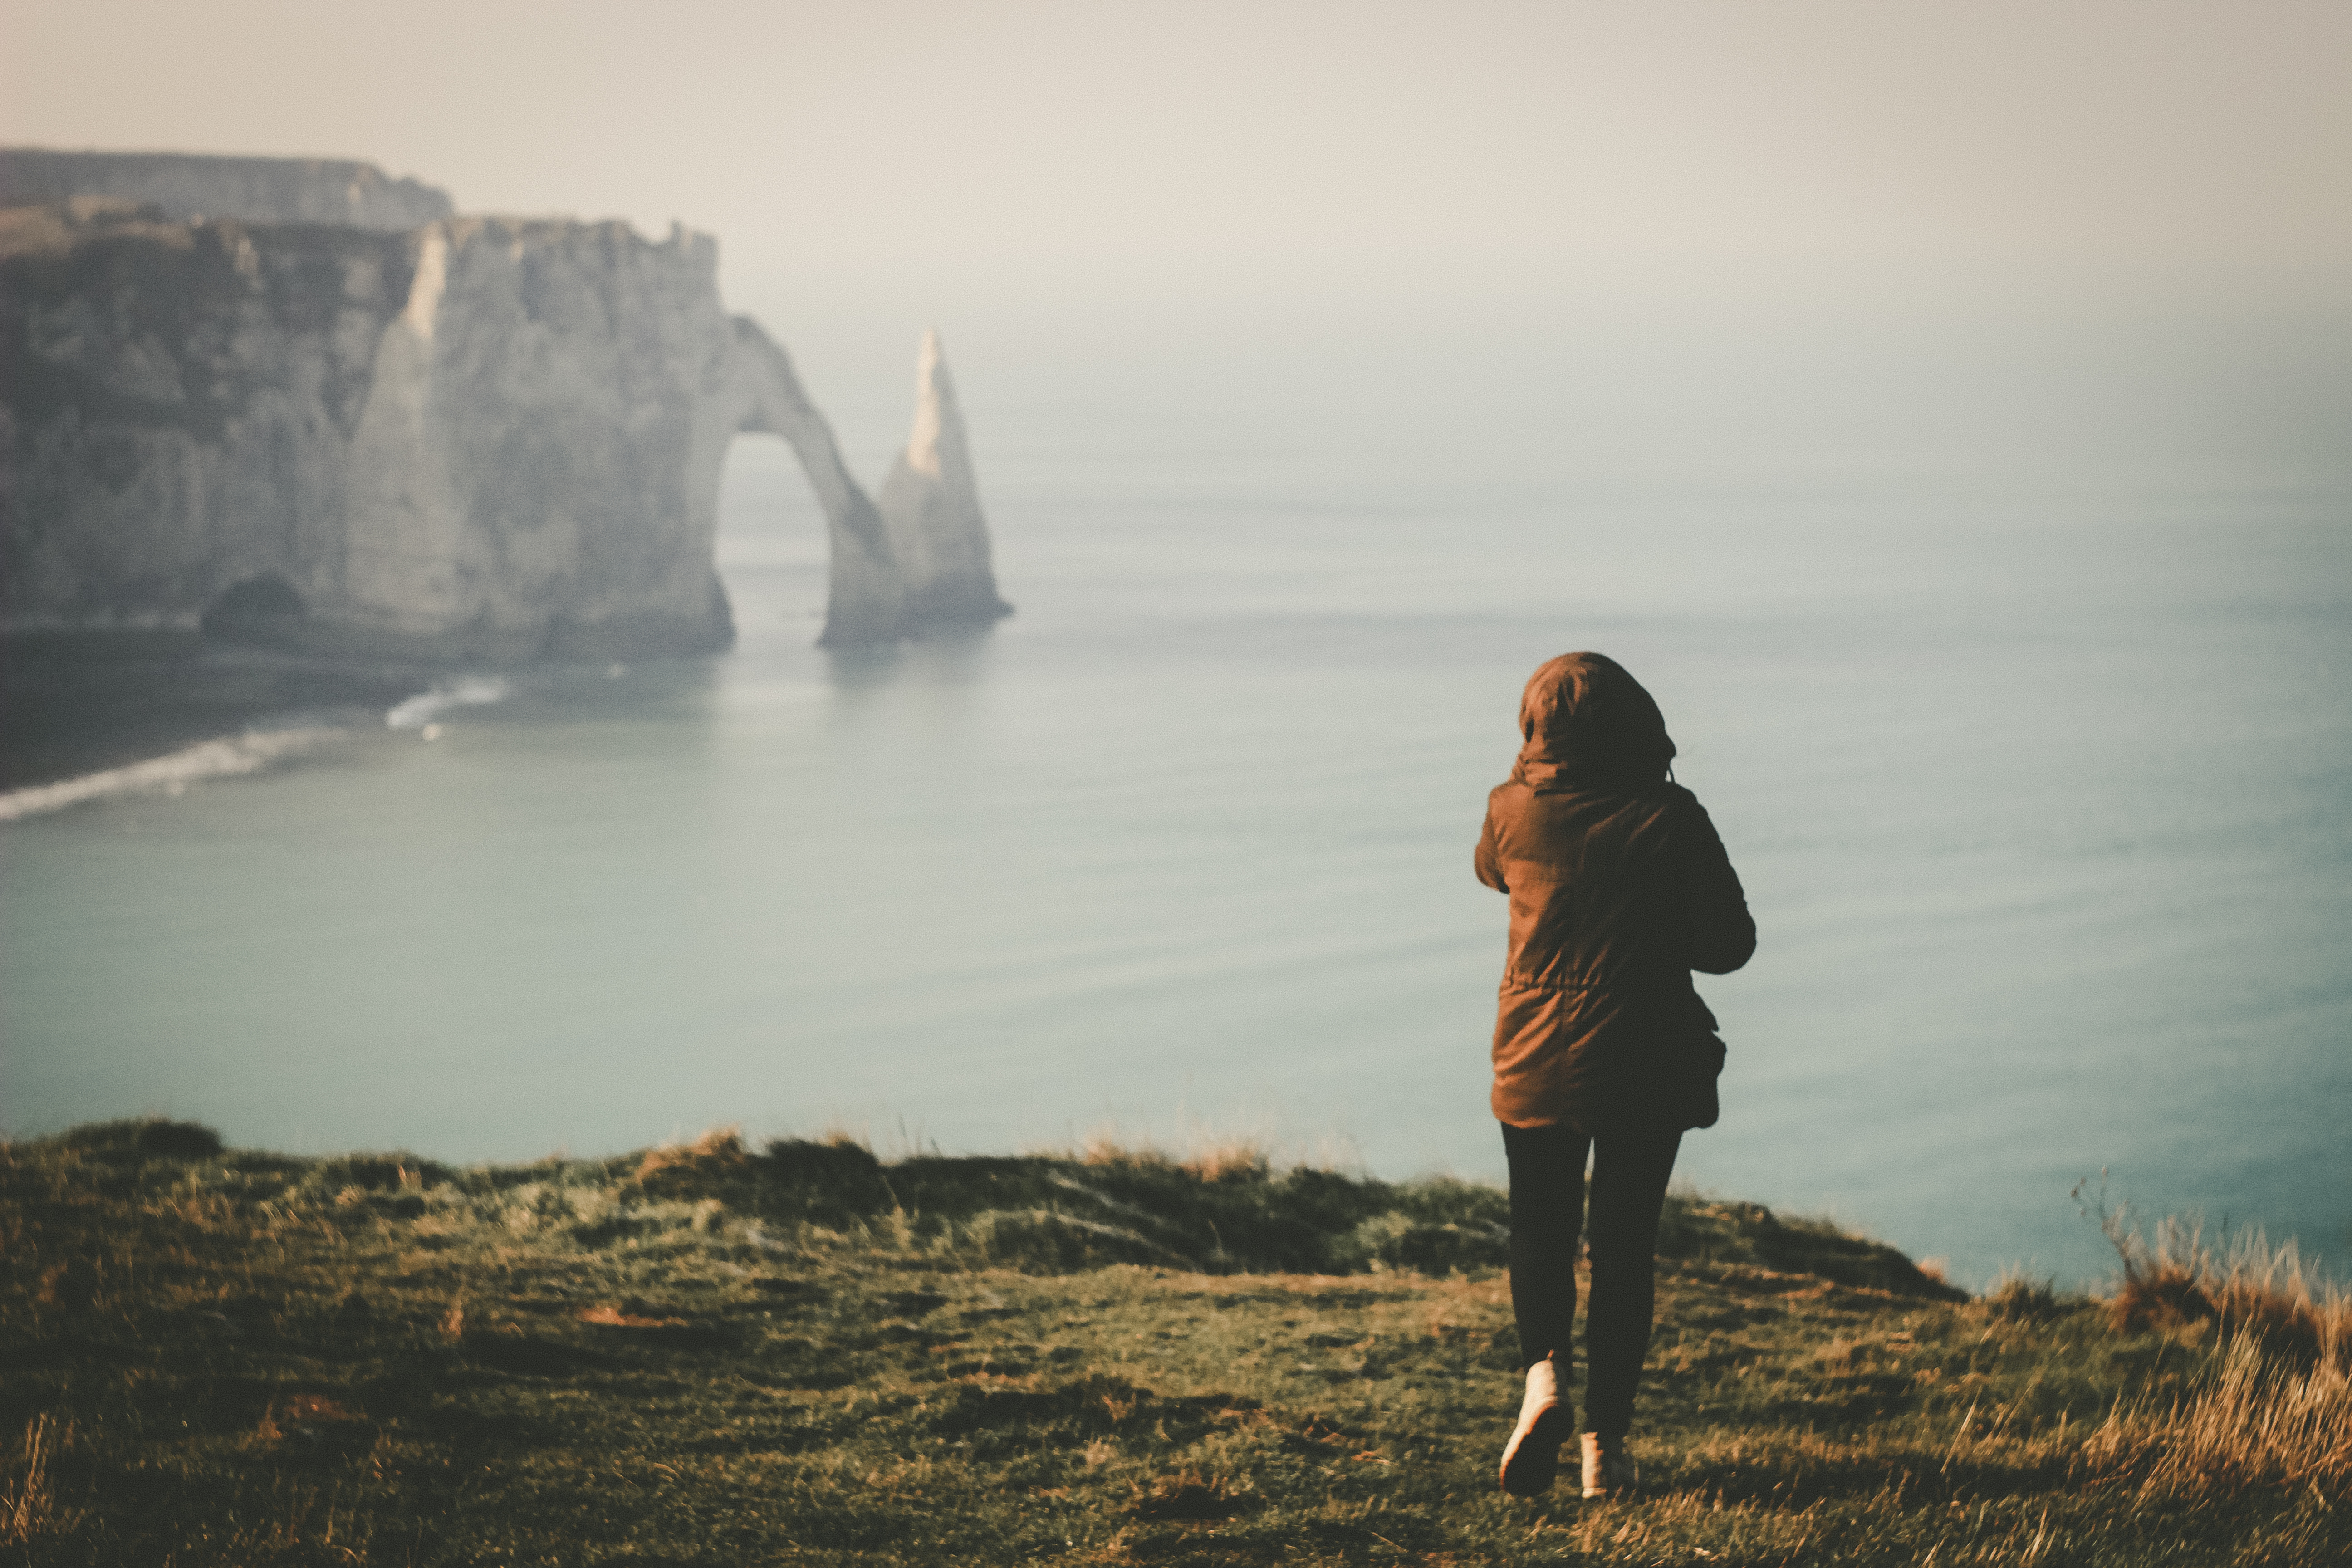
sea, coast, water, grass, rock, ocean, horizon, person, mountain, sunrise, sunset, sunlight, morning, shore, cliff, evening, reflection, bay, terrain, photograph, atmospheric phenomenon, ocea